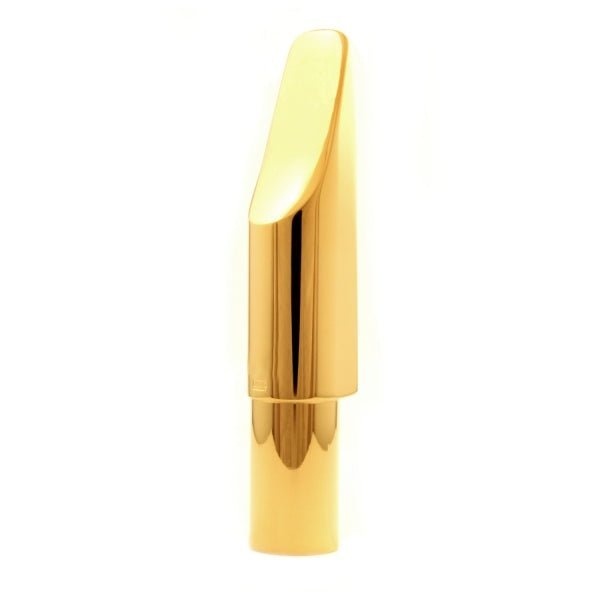
Nadir Fusion - Tenor Sax Mouthpiece - Gold Plated - Hand Finished
This new Model is designed by Nadir Ibrahimoglu for the ultimate Fusion sound. It is a fusion the most popular tenor sax mouthpieces: STUDIO + MB + MB II. The baffle is a combination of Studio and MB II, the chamber is a combination of MB and MB II. N.I.FUSION is available in three different tip openings: #7 (108”) , #8 (114”) and #9 (118”). This mouthpiece is perfect for Fusion-Jazz but can be used for Contemporary/Pop and Rock.
Brand: Giga Sax
Category: Arts & Entertainment > Hobbies & Creative Arts > Musical Instrument & Orchestra Accessories > Woodwind Instrument Accessories > Saxophone Accessories > Saxophone Parts > Saxophone Mouthpieces > Tenor Saxophone Mouthpieces